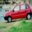
Label: automobile